Charly Cox

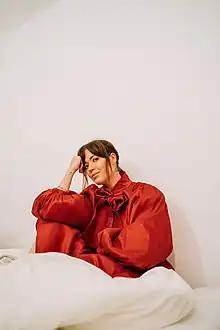

Charly Cox (born 23 July 1995) is a British poet and writer. Cox is a mental health activist. She serves as an ambassador of mental health research charity .